Resident Identity Card

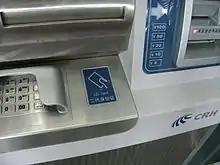
Prior to purchasing tickets at a railway station, individuals must verify their identity by tapping their Resident Identity Card over an RFID reader.

The identity card is the only acceptable legal document used to obtain resident permits or driving licenses, open bank accounts, register for mobile phone numbers, apply for tertiary education and technical college for mainland Chinese citizens, and is one of the acceptable legal documents used to buy train tickets and pass through security checkpoints within domestic terminals at airports in mainland China. Documentation is also required for marriages, household registrations and legal cases.